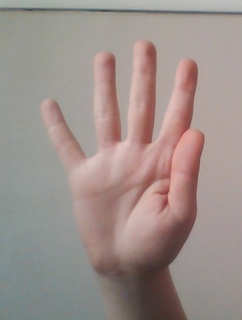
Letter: sheen